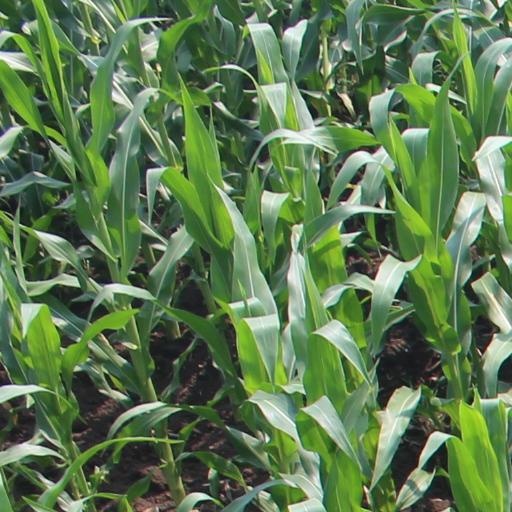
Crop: maize; corn